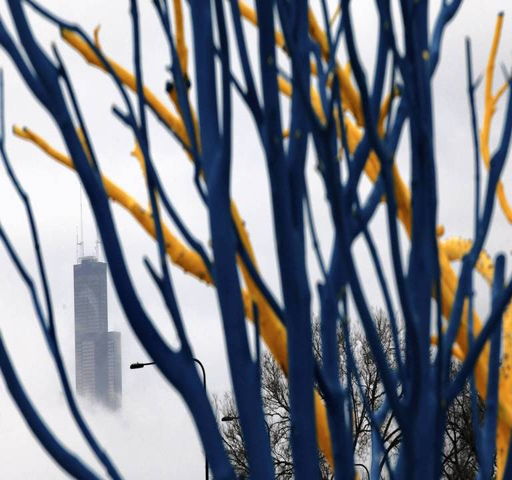
through some painted trees at beach is seen through the fog as a light snow falls over filming location .